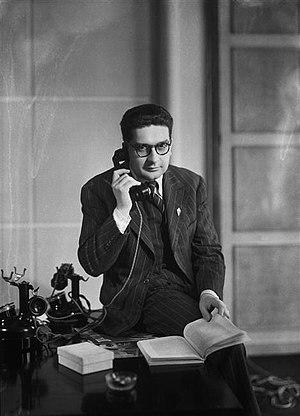
Jacques Soustelle, né le 3 février 1912 à Montpellier et mort le 6 août 1990 à Neuilly-sur-Seine, est un ethnologue, homme politique et académicien français.